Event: Nepal Earthquake
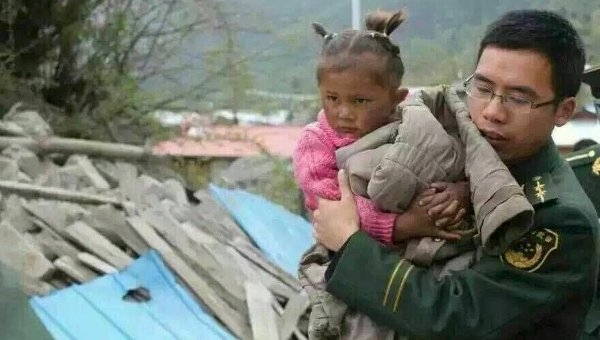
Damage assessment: damage